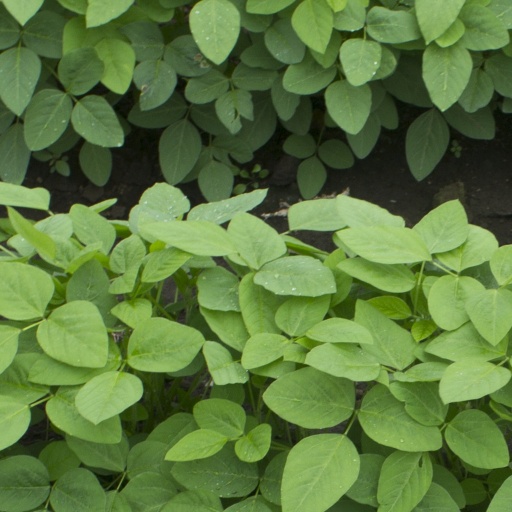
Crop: soybean